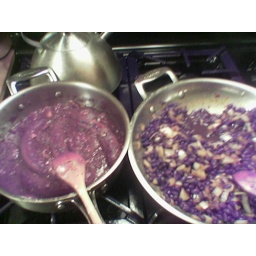
venison sausage in red wine sauce, jamaican black bean pot